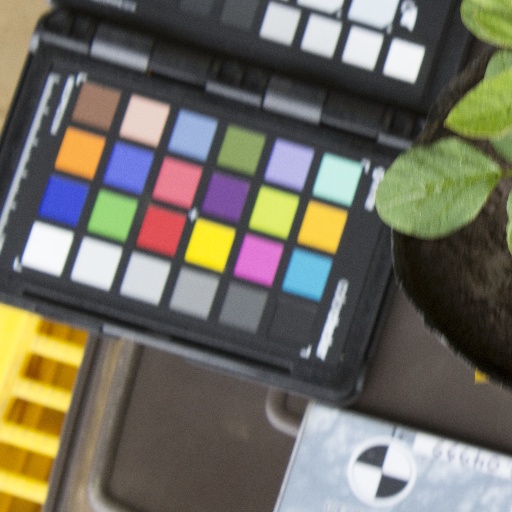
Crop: soybean